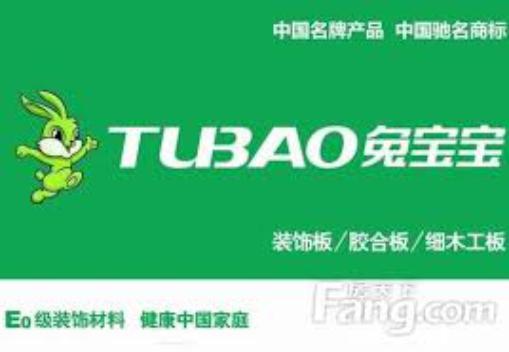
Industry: Others